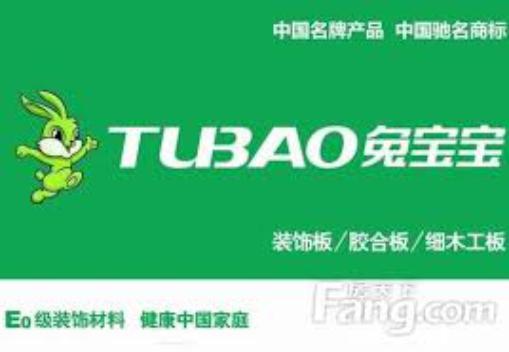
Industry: Others